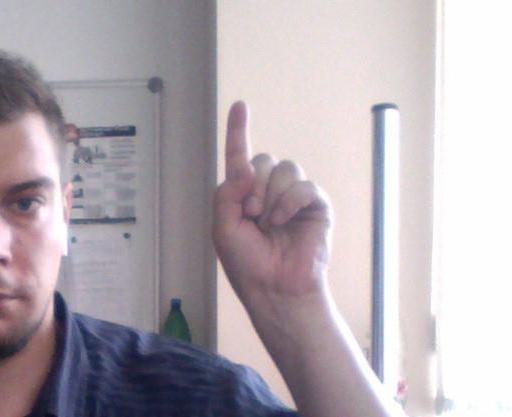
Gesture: one